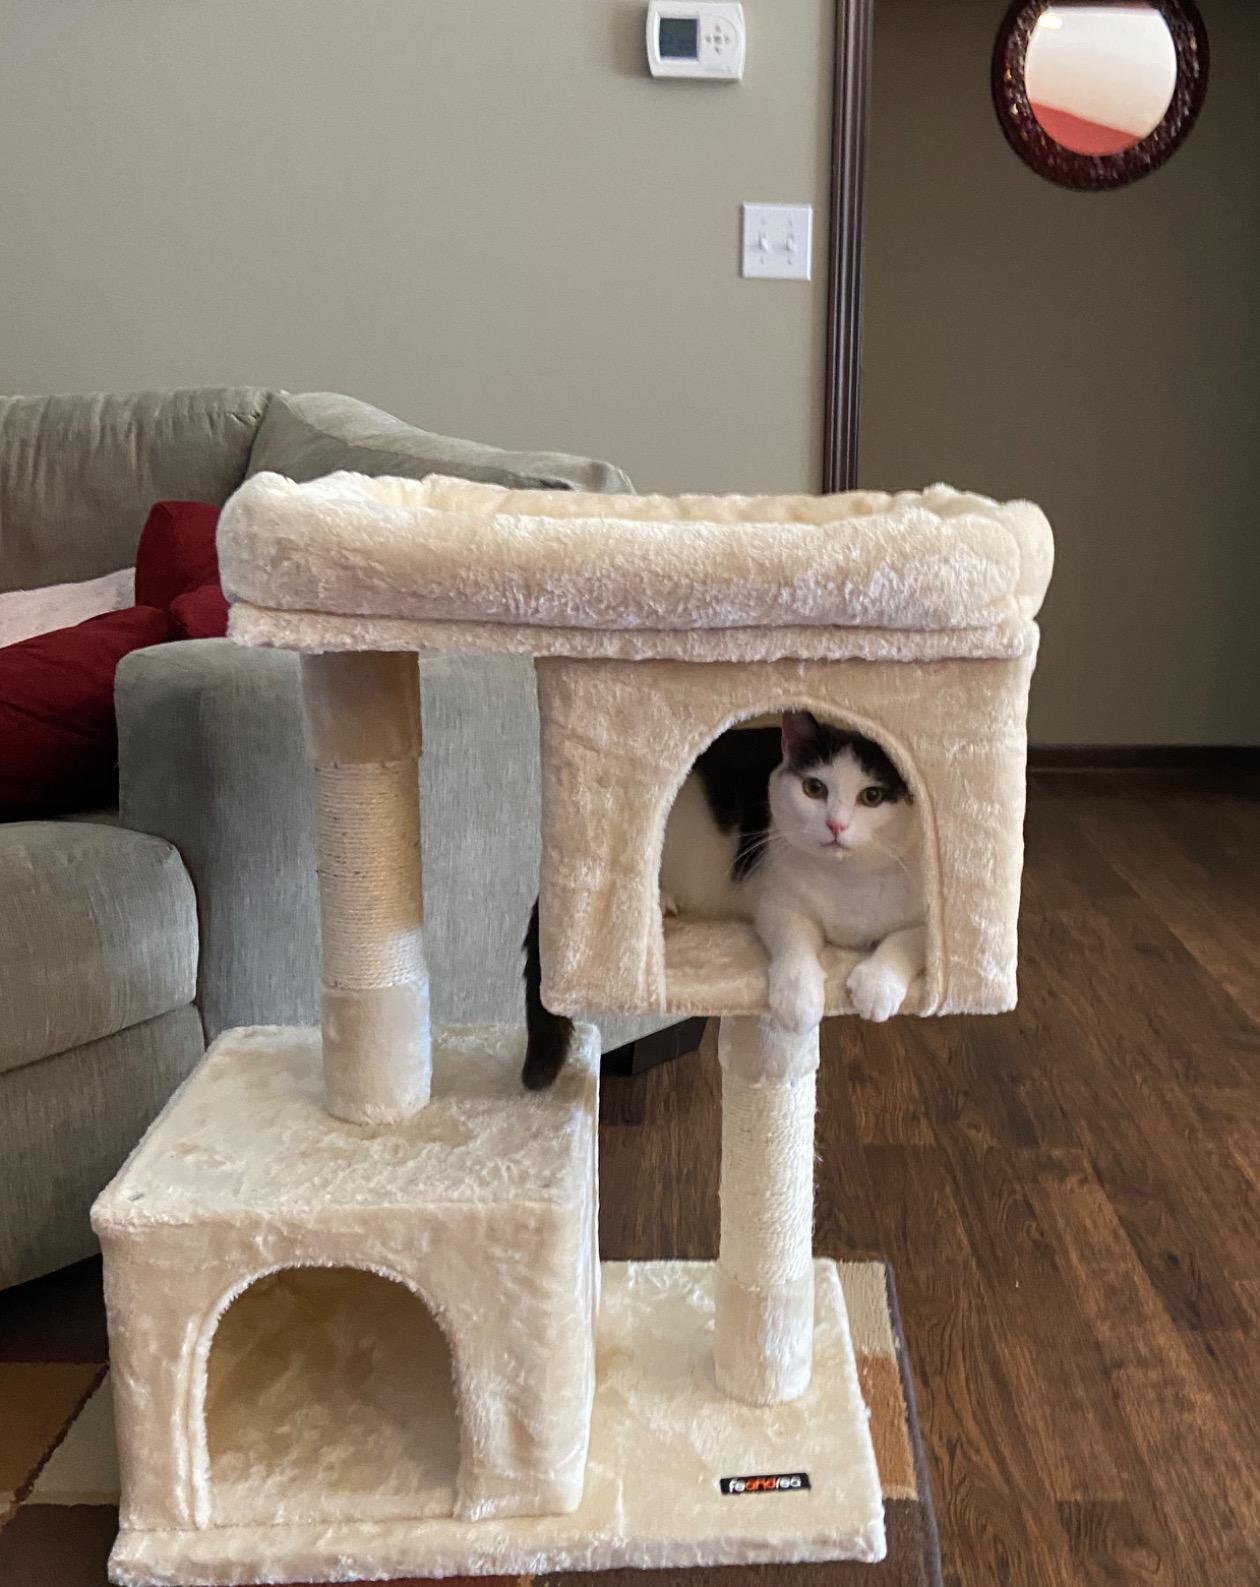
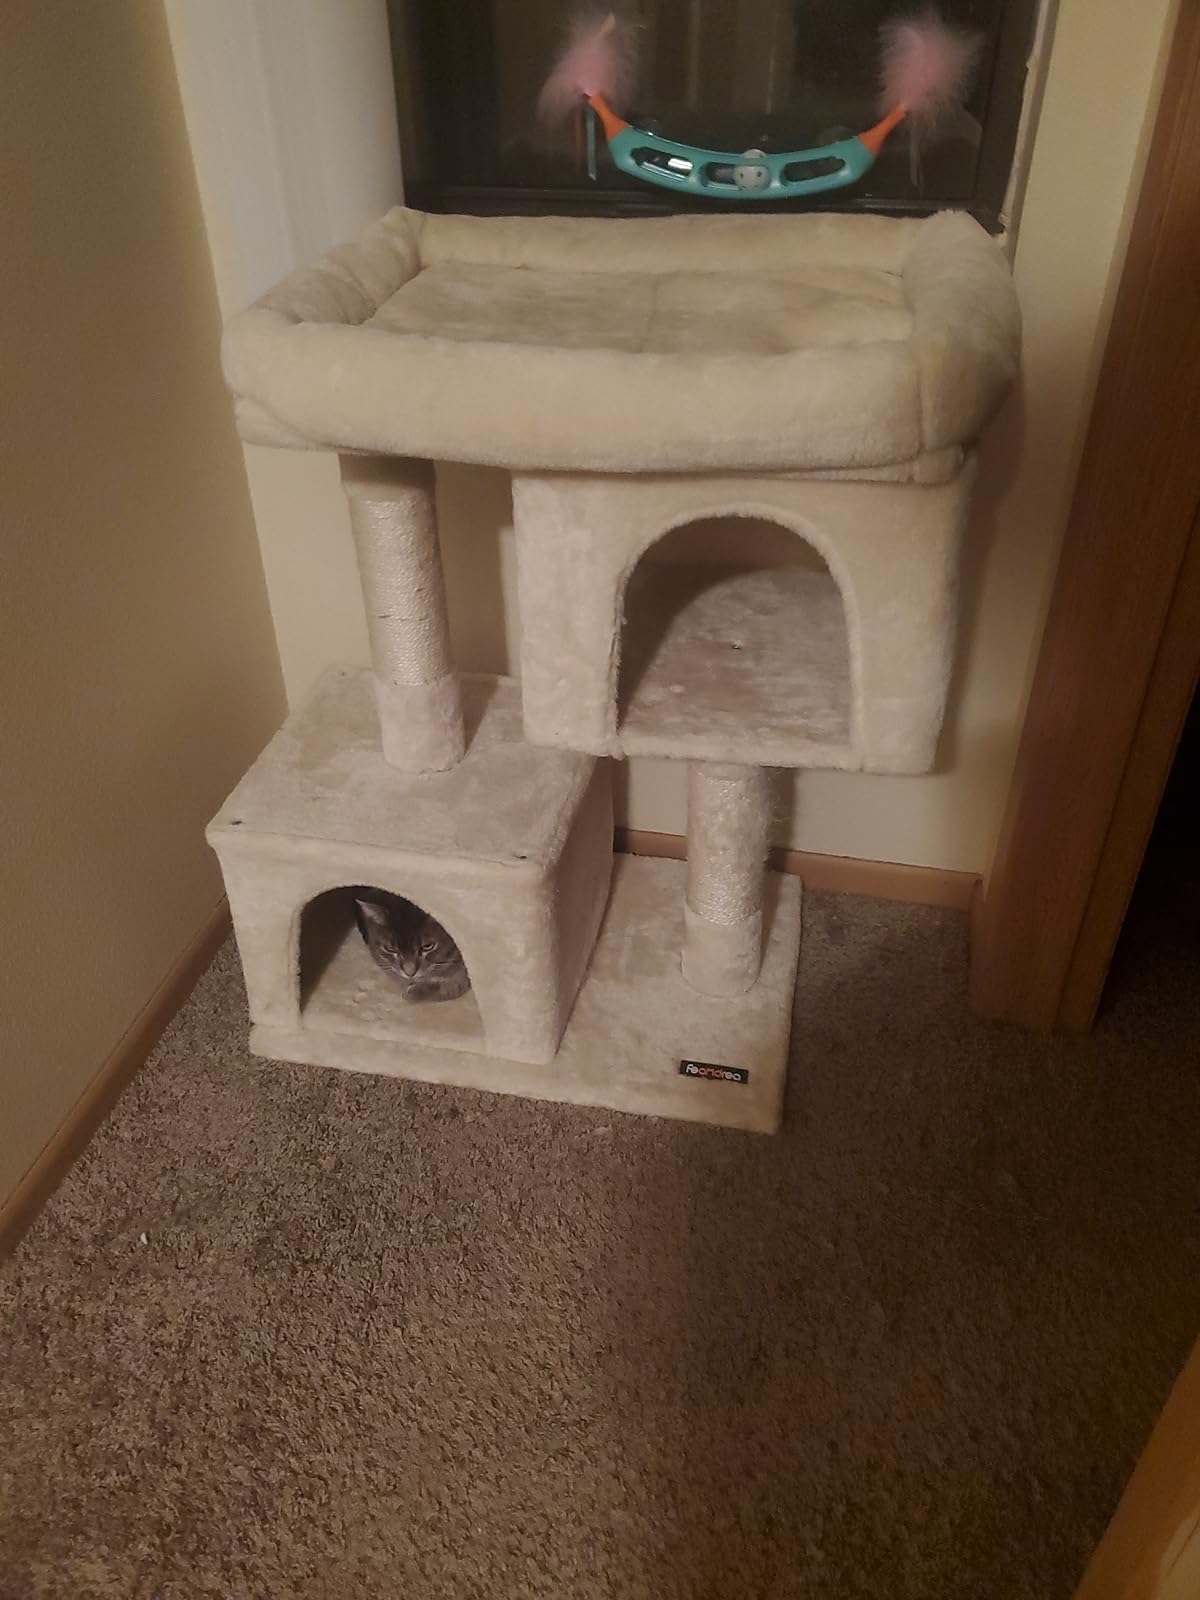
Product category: items_cat tree
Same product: yes